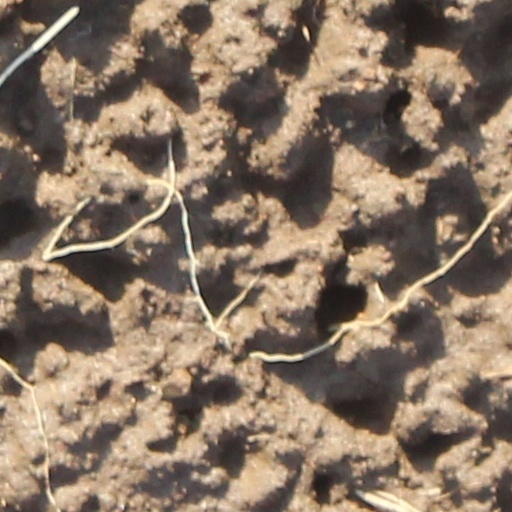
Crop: wheat